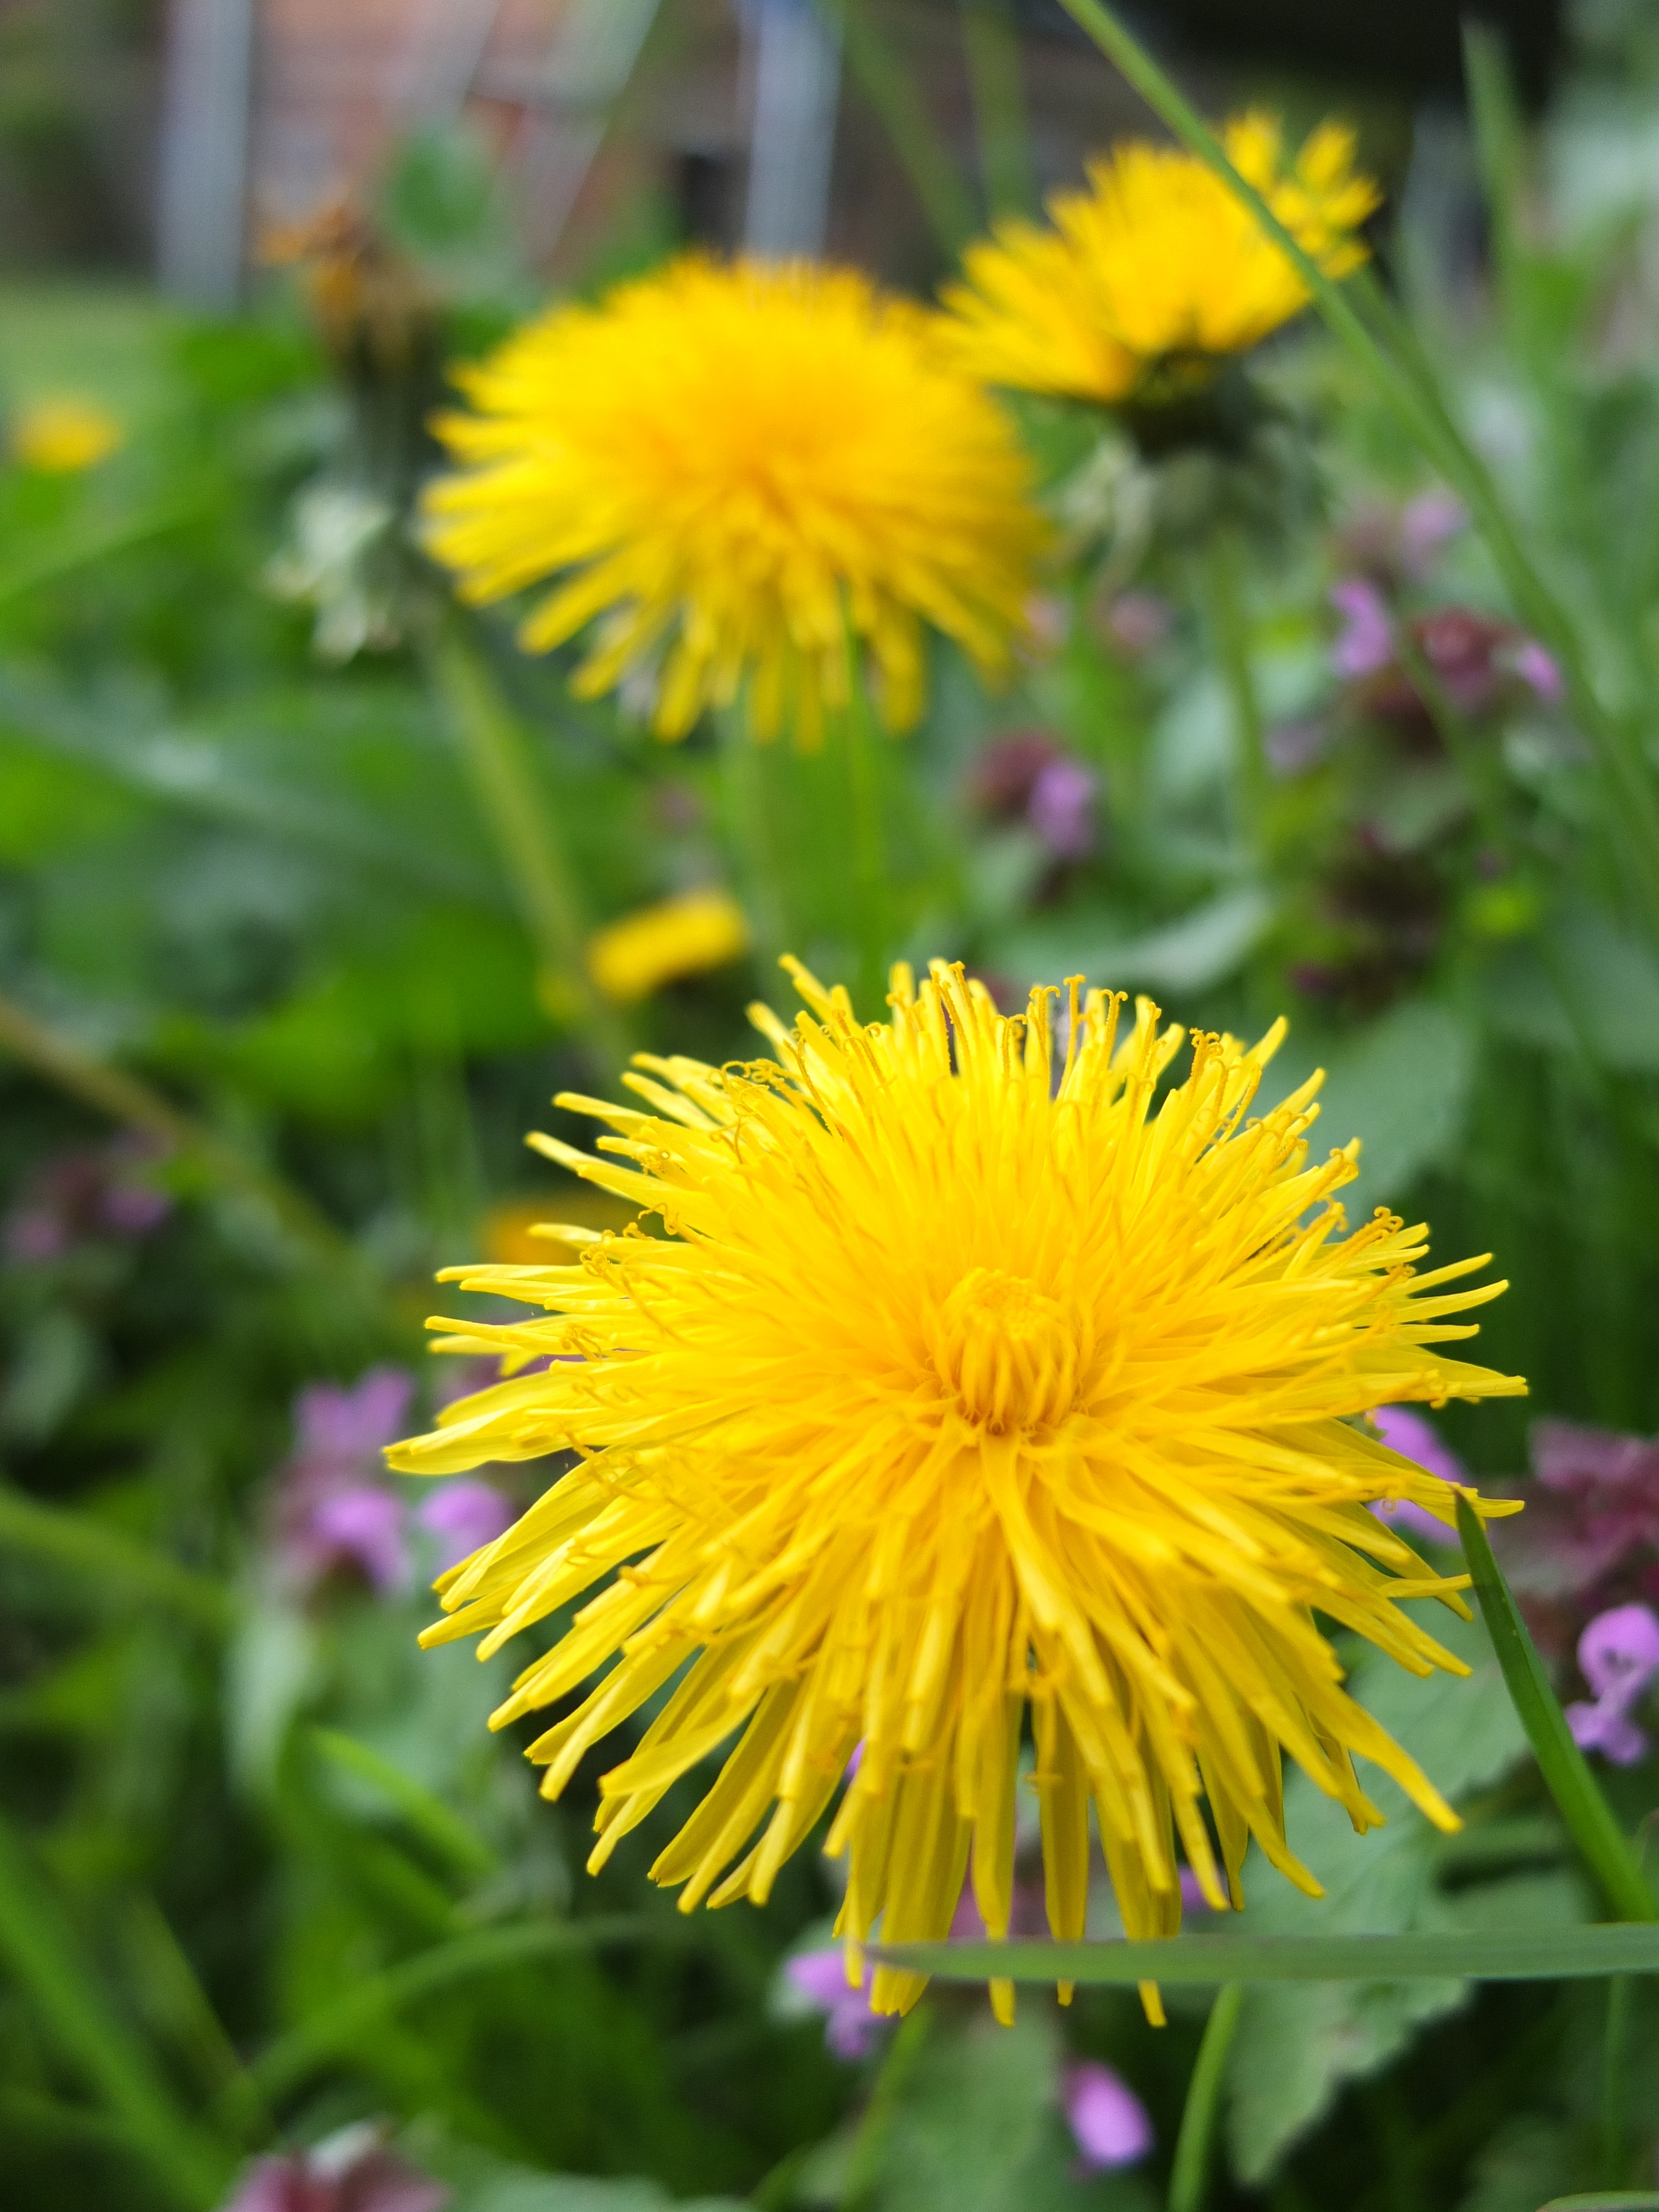
nature, blossom, plant, field, meadow, dandelion, prairie, flower, petal, bloom, herb, macro, botany, yellow, garden, flora, wildflower, flowers, taraxacum, macro photography, flowering plant, daisy family, annual plant, land plant, blanket flowers